Pulkovo Observatory

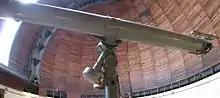
The 65 cm Zeiss (25.59 inches) achromatic refractor of Pulkovo observatory

Even before the end of the war, the Soviet government made a decision to restore the Observatory. In 1946, it began the construction after having cleared the territory. In May 1954, the Observatory was re-opened, not only having been restored but considerably expanded in terms of instruments, employees and research subjects. New departments had been created, such as the Department of Radio Astronomy and Department of Instrument Making (with its own optical and mechanical workshop). The surviving old instruments were repaired, modernized and put into service once again. Also installed were new instruments, such as the refractor, a horizontal meridian device, a photographic polar telescope, a big zenith telescope, stellar interferometer, two solar telescopes, coronagraph, a big radio telescope and a variety of labware.